Federales

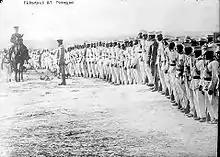
Federales in Torreón, Coahuila 1914, during the presidency of Victoriano Huerta.

Historically, "Federales" was also the common term used for the regular Mexican Army (or Federal Army), especially during the 34-year rule of Porfirio Díaz until 1911. In part the expression served the purpose of distinguishing centrally controlled military units from provincial militias, or the rural mounted police (rurales). Following Díaz's overthrow by rebel forces led by Francisco Madero, the Federal Army remained in existence. The "Federales" were eventually disbanded in July and August 1914, after Madero's successor Victoriano Huerta was in turn defeated by an alliance of revolutionary forces. The formal dissolution of the Federal Army was decreed by the Teoloyucan Treaties, signed on August 13, 1914.